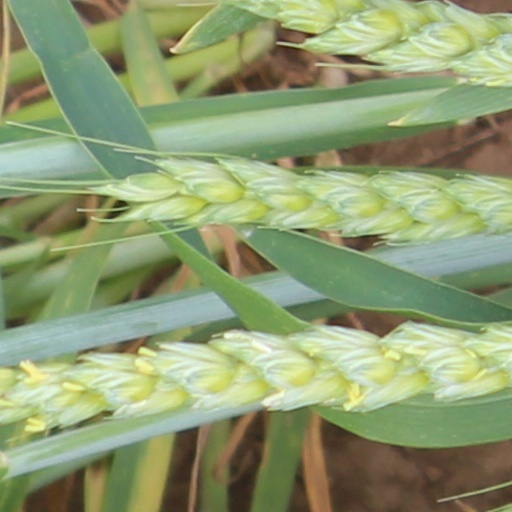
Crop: wheat